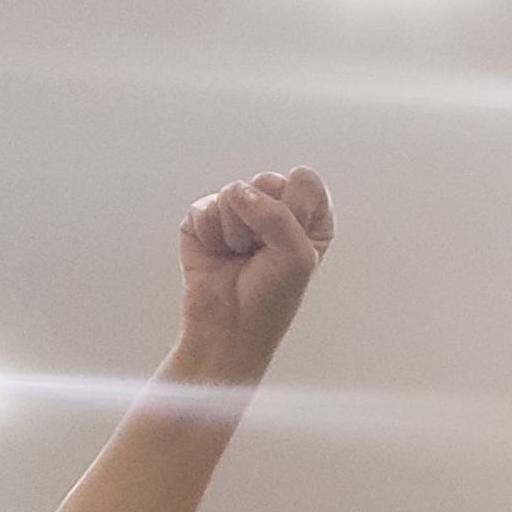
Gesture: fist